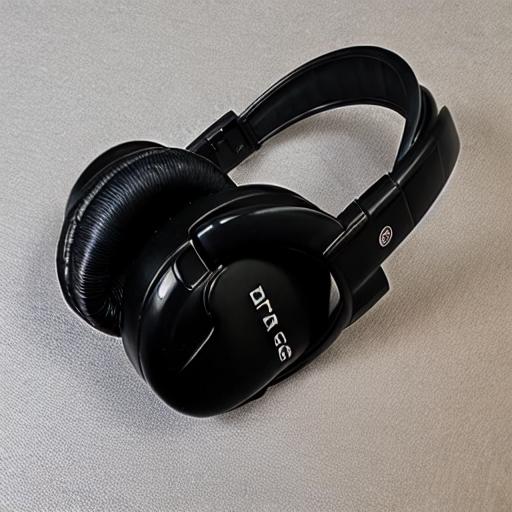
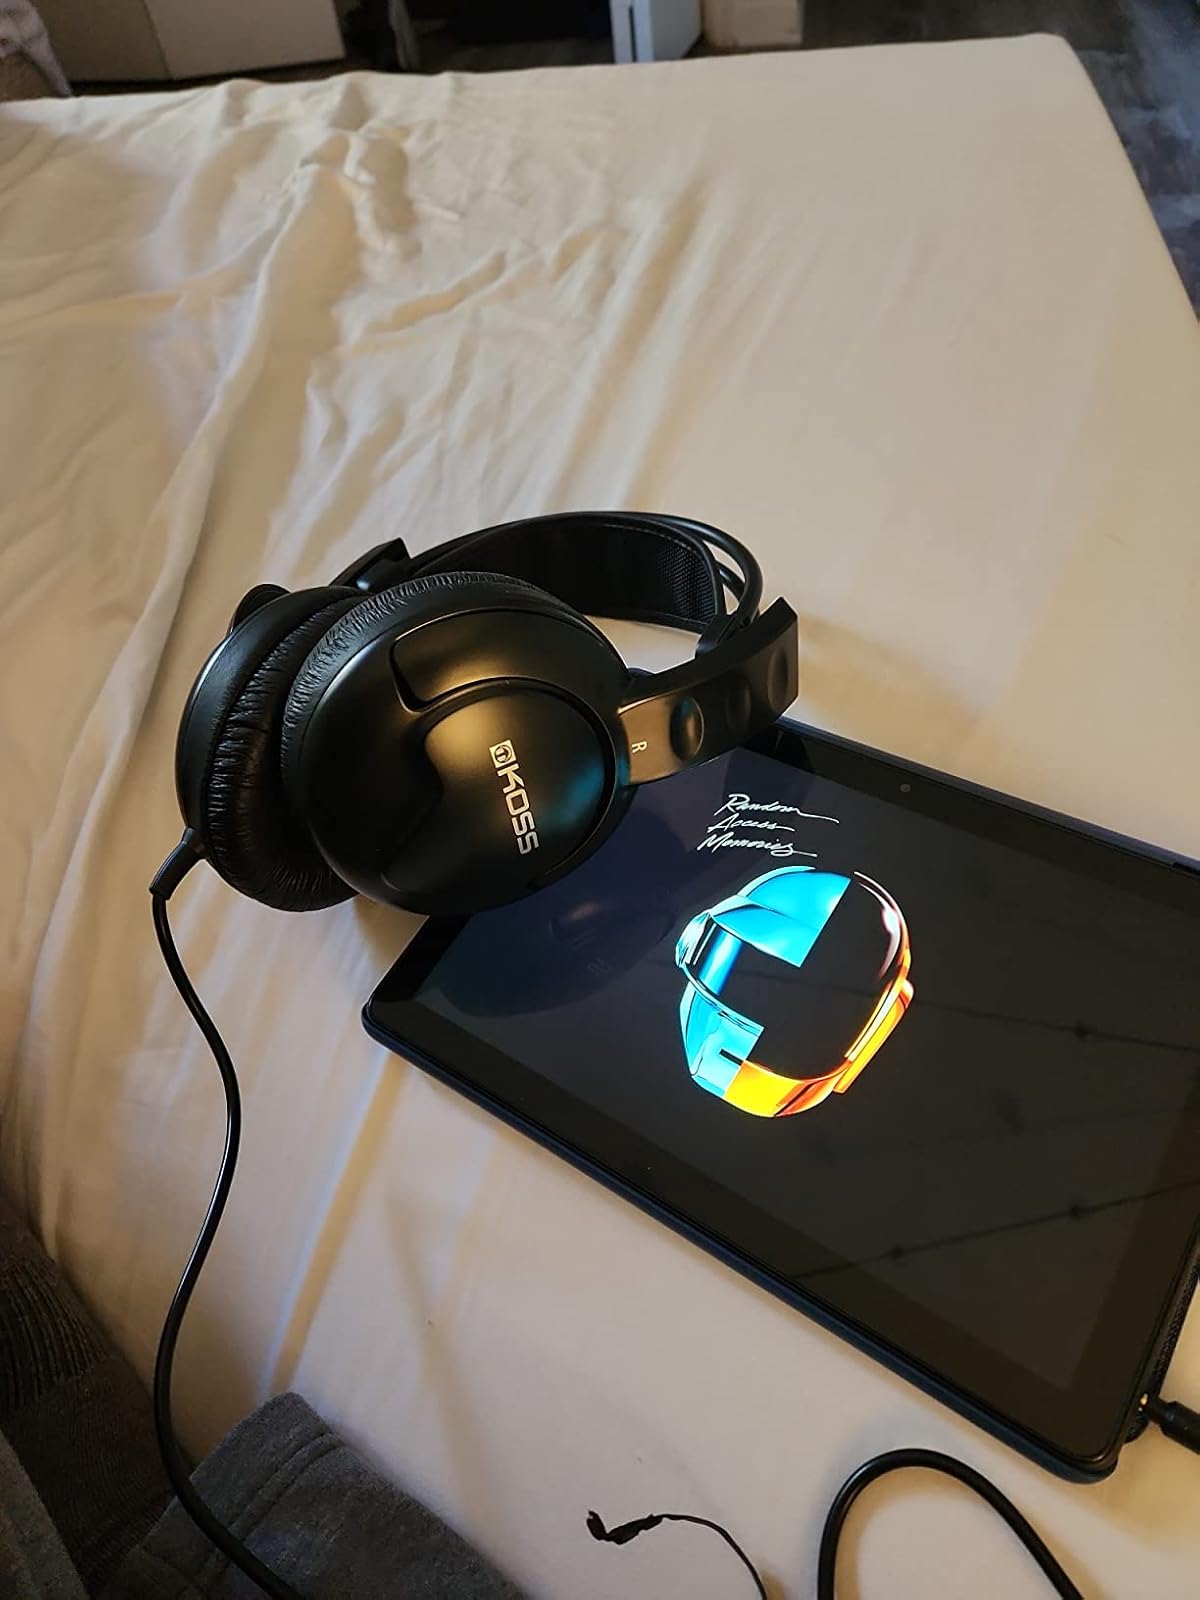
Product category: headphones
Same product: no